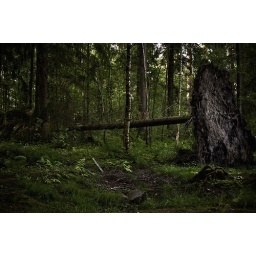
If a tree falls in a forest